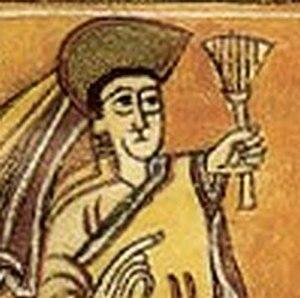
Cet article dresse la liste des reines de Navarre. Parce que les lois de Navarre n'interdisaient pas aux femmes d'hériter de la couronne, le royaume a été hérité ou transmis à plusieurs reprises par des femmes.